Black bloc

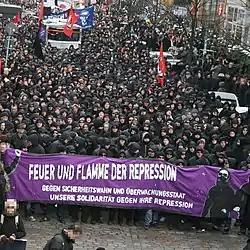
Demonstration in Hamburg/Germany with Black Bloc in the front rows

A black bloc (sometimes black block) is a tactic used by protesters who wear black clothing, ski masks, scarves, sunglasses, motorcycle helmets with padding or other face-concealing and face-protecting items. The clothing is used to conceal wearers' identities from both the police and politically different organizations by making it difficult to distinguish between participants. It is also used to protect their faces and eyes from pepper spray, which is used by police during protests or civil unrest. The tactic also allows the group to appear as one large unified mass. Black bloc participants are often associated with anarchism, anarcho-communism, communism, libertarian socialism and proletarian internationalism. A variant of this type of protest is the Padded bloc, where following the Tute Bianche movement protesters wear padded clothing to protect against the police.